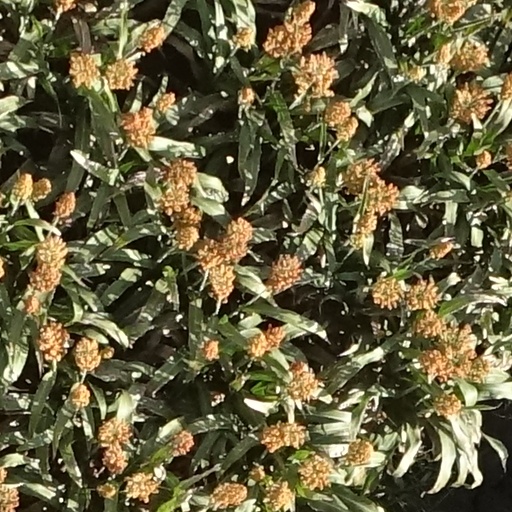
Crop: sorghum